Celtic F.C. supporters

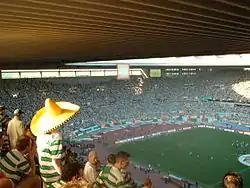
Celtic fans at the Estadio de La Cartuja in Seville, 2003

Celtic's home stadium is Celtic Park, located in Parkhead in the East End of Glasgow. It is the sixth largest stadium in the United Kingdom and the largest football stadium in Scotland. Celtic Park's capacity has been 60,832 since the mid-1990s following redevelopment that turned it into an all-seater stadium, then in 2002 was put down to 60,501 then in 2003 until the present 2013–14 season put down again to 60,355.